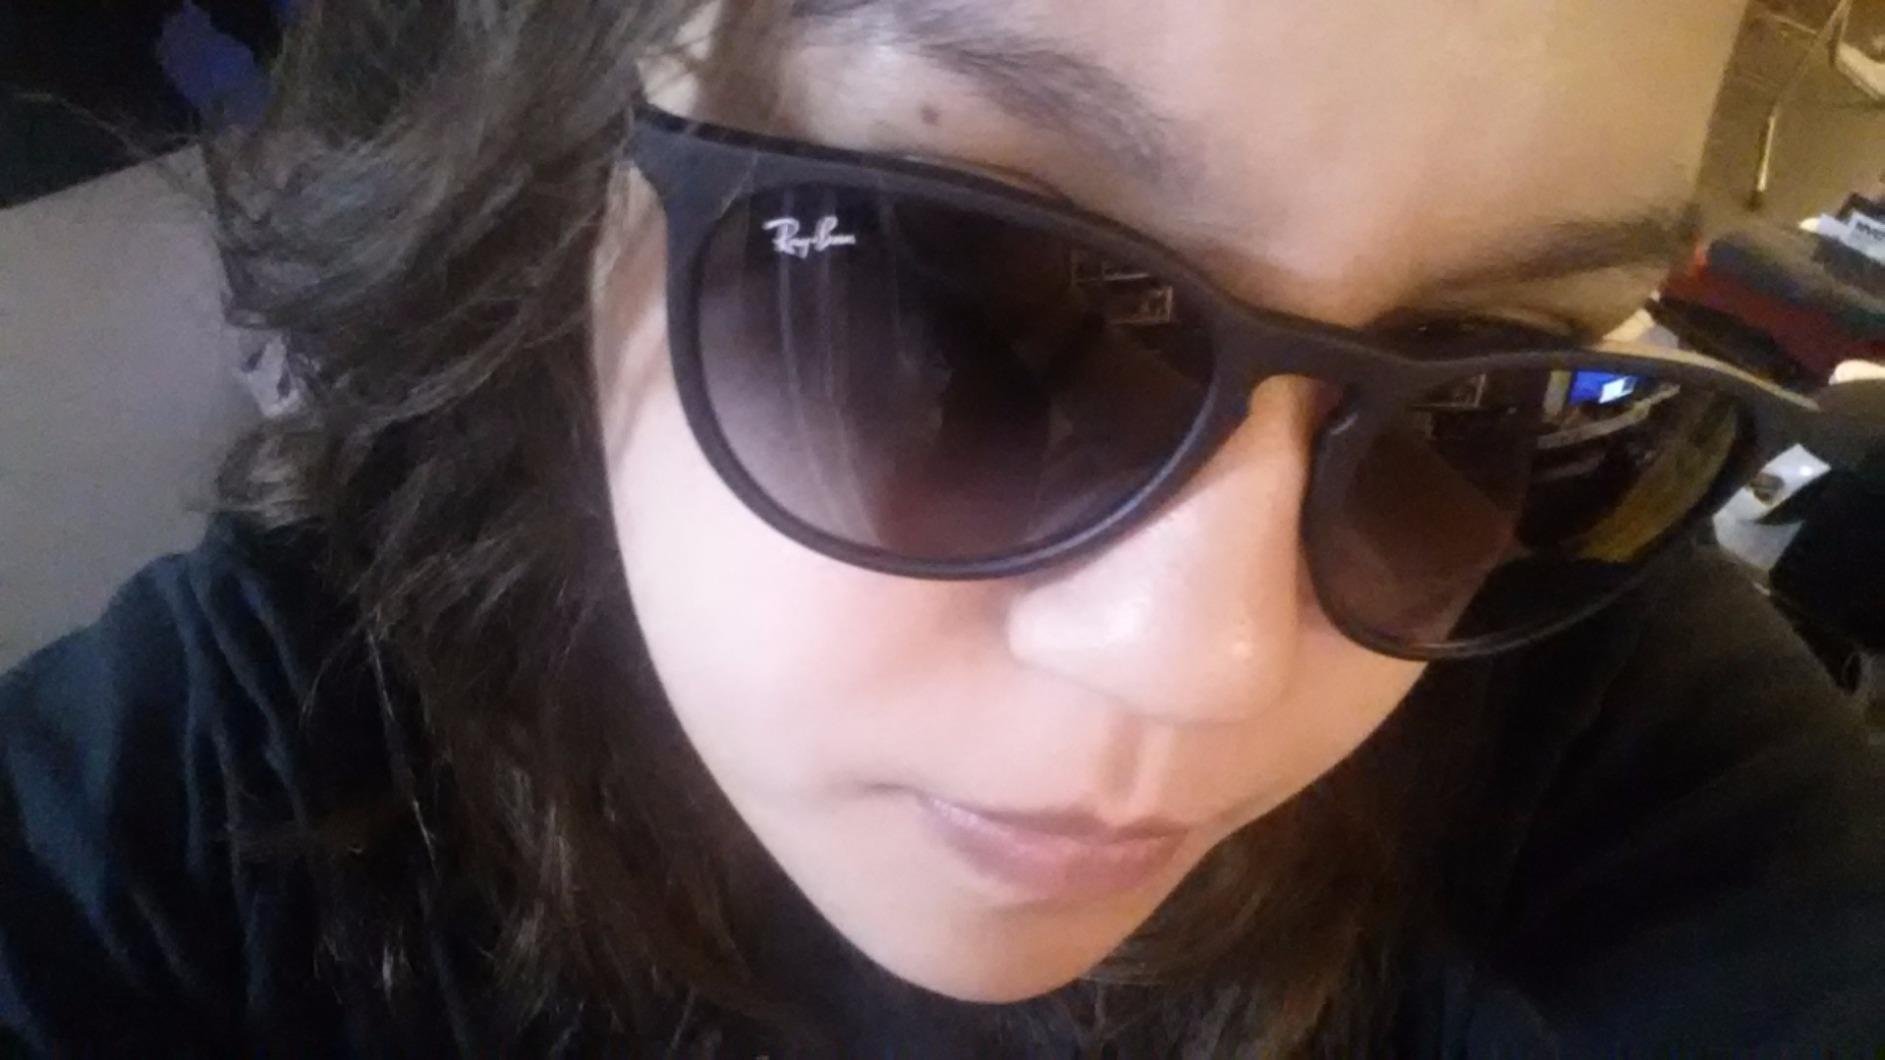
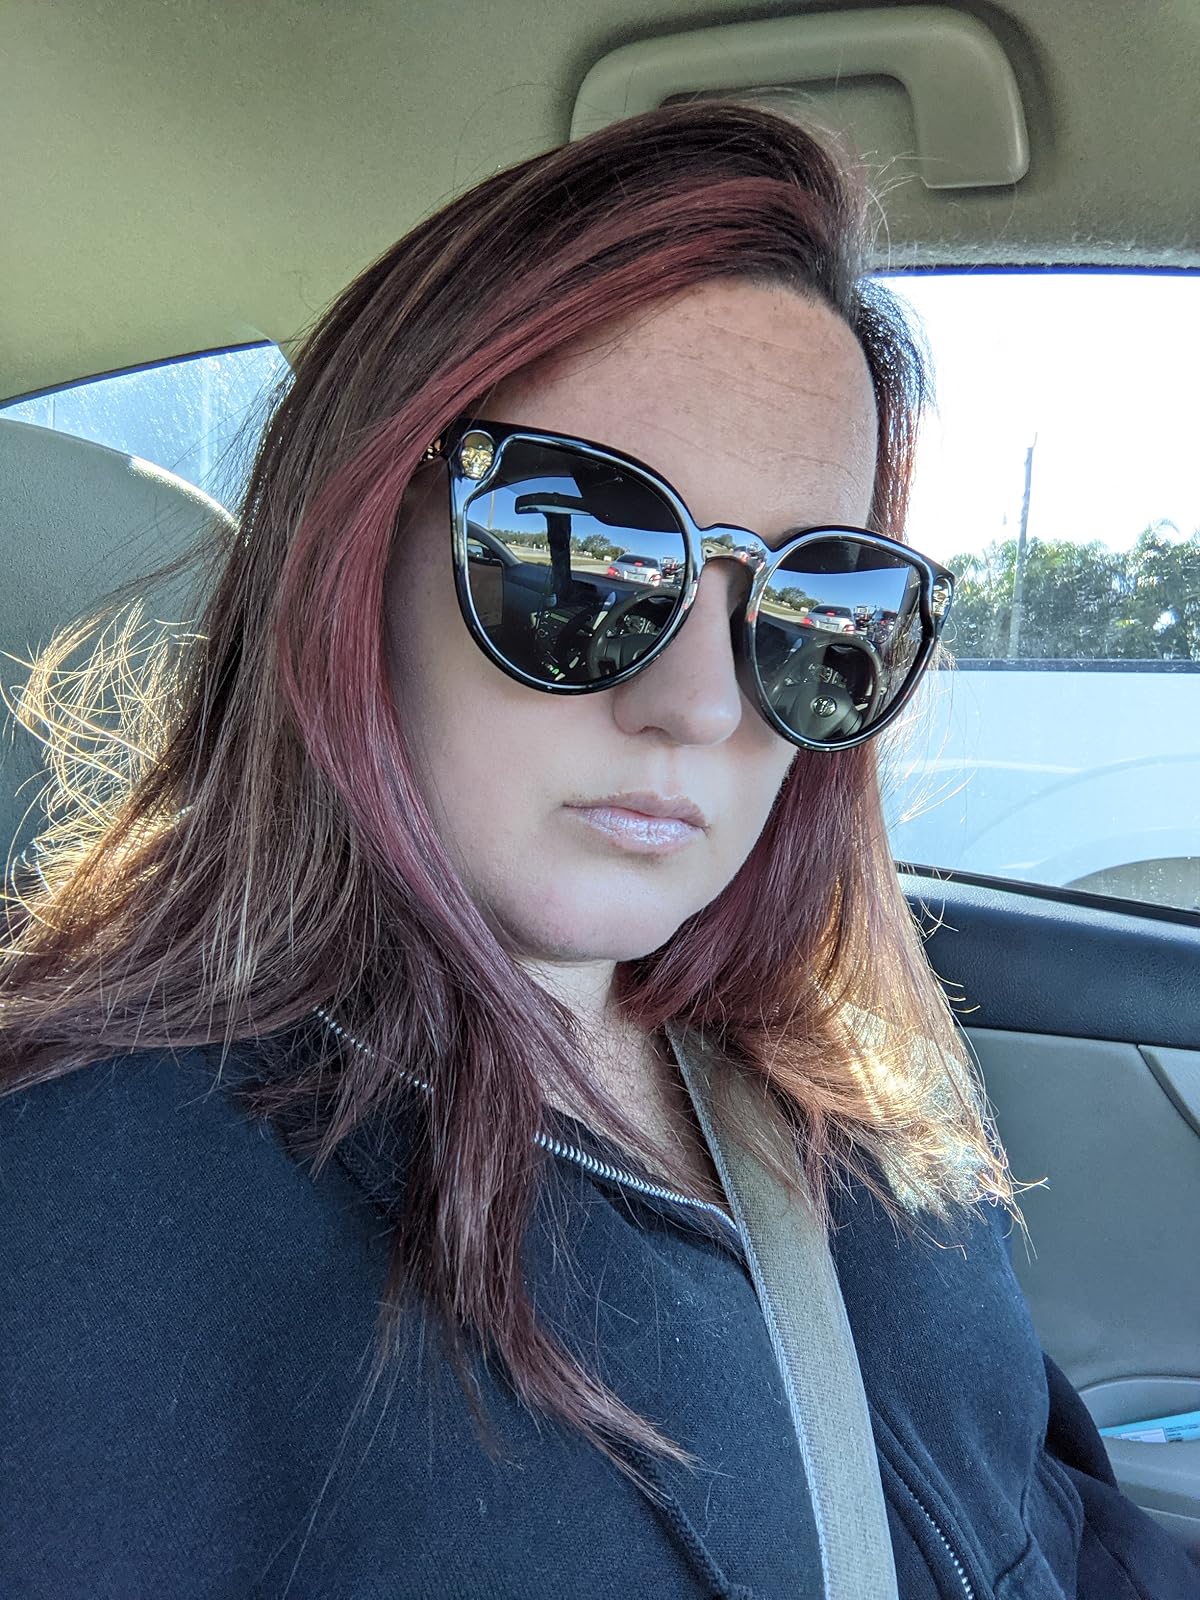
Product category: accessories_sunglasses
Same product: no